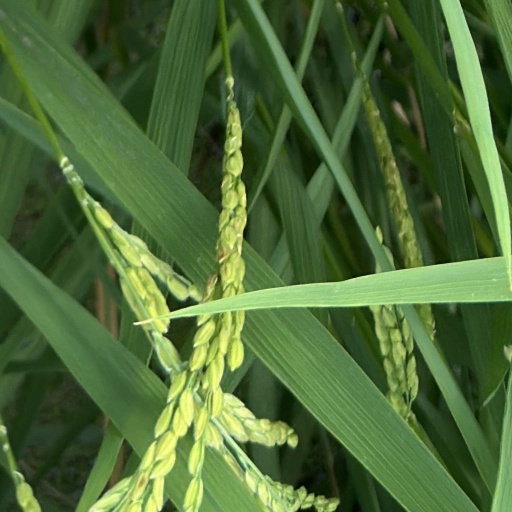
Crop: rice